A Scandal in Bohemia

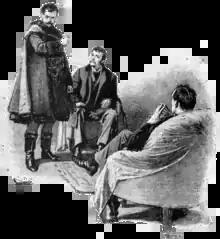
Count von Kramm explains his predicament to Holmes and Watson, 1891 illustration by Sidney Paget

"A Scandal in Bohemia" is the first short story, and the third overall work, featuring Arthur Conan Doyle's fictional detective Sherlock Holmes. It is the first of the 56 Holmes short stories written by Doyle and the first of 38 Sherlock Holmes works illustrated by Sidney Paget. The story is notable for introducing the character of Irene Adler, who is one of the most notable female characters in the Sherlock Holmes series, despite appearing in only one story.